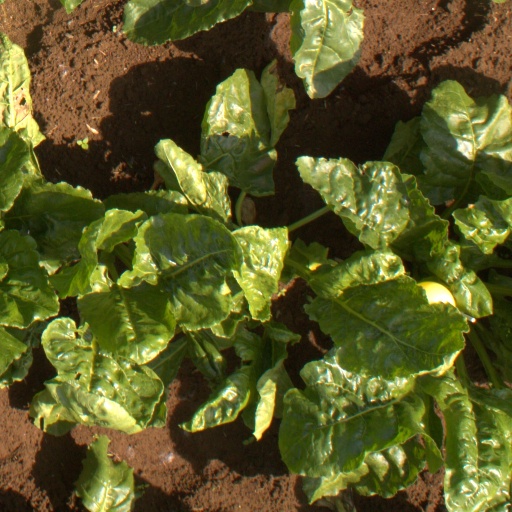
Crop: sugar beet